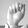
ASL letter: A